The Magdala

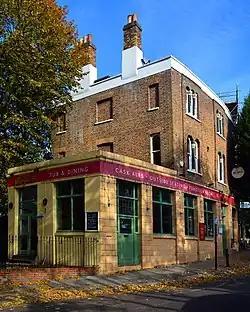
The pub in 2014

The Magdala, also known as The Magdala Tavern or colloquially as simply The Magy, is a pub on South Hill Park in Hampstead, north London. Named after the British victory in the 1868 Battle of Magdala, it was the site of the murder of David Blakely by Ruth Ellis in 1955.